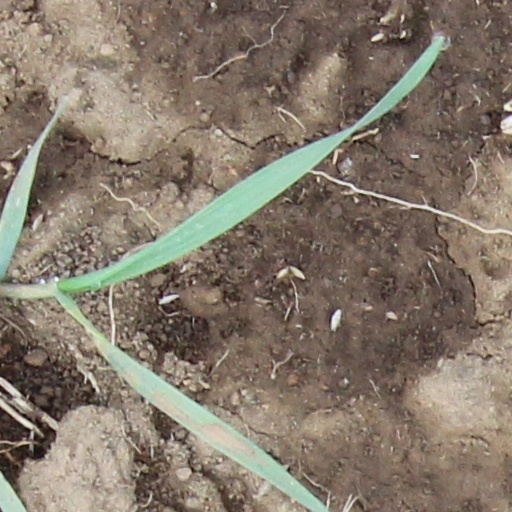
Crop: wheat